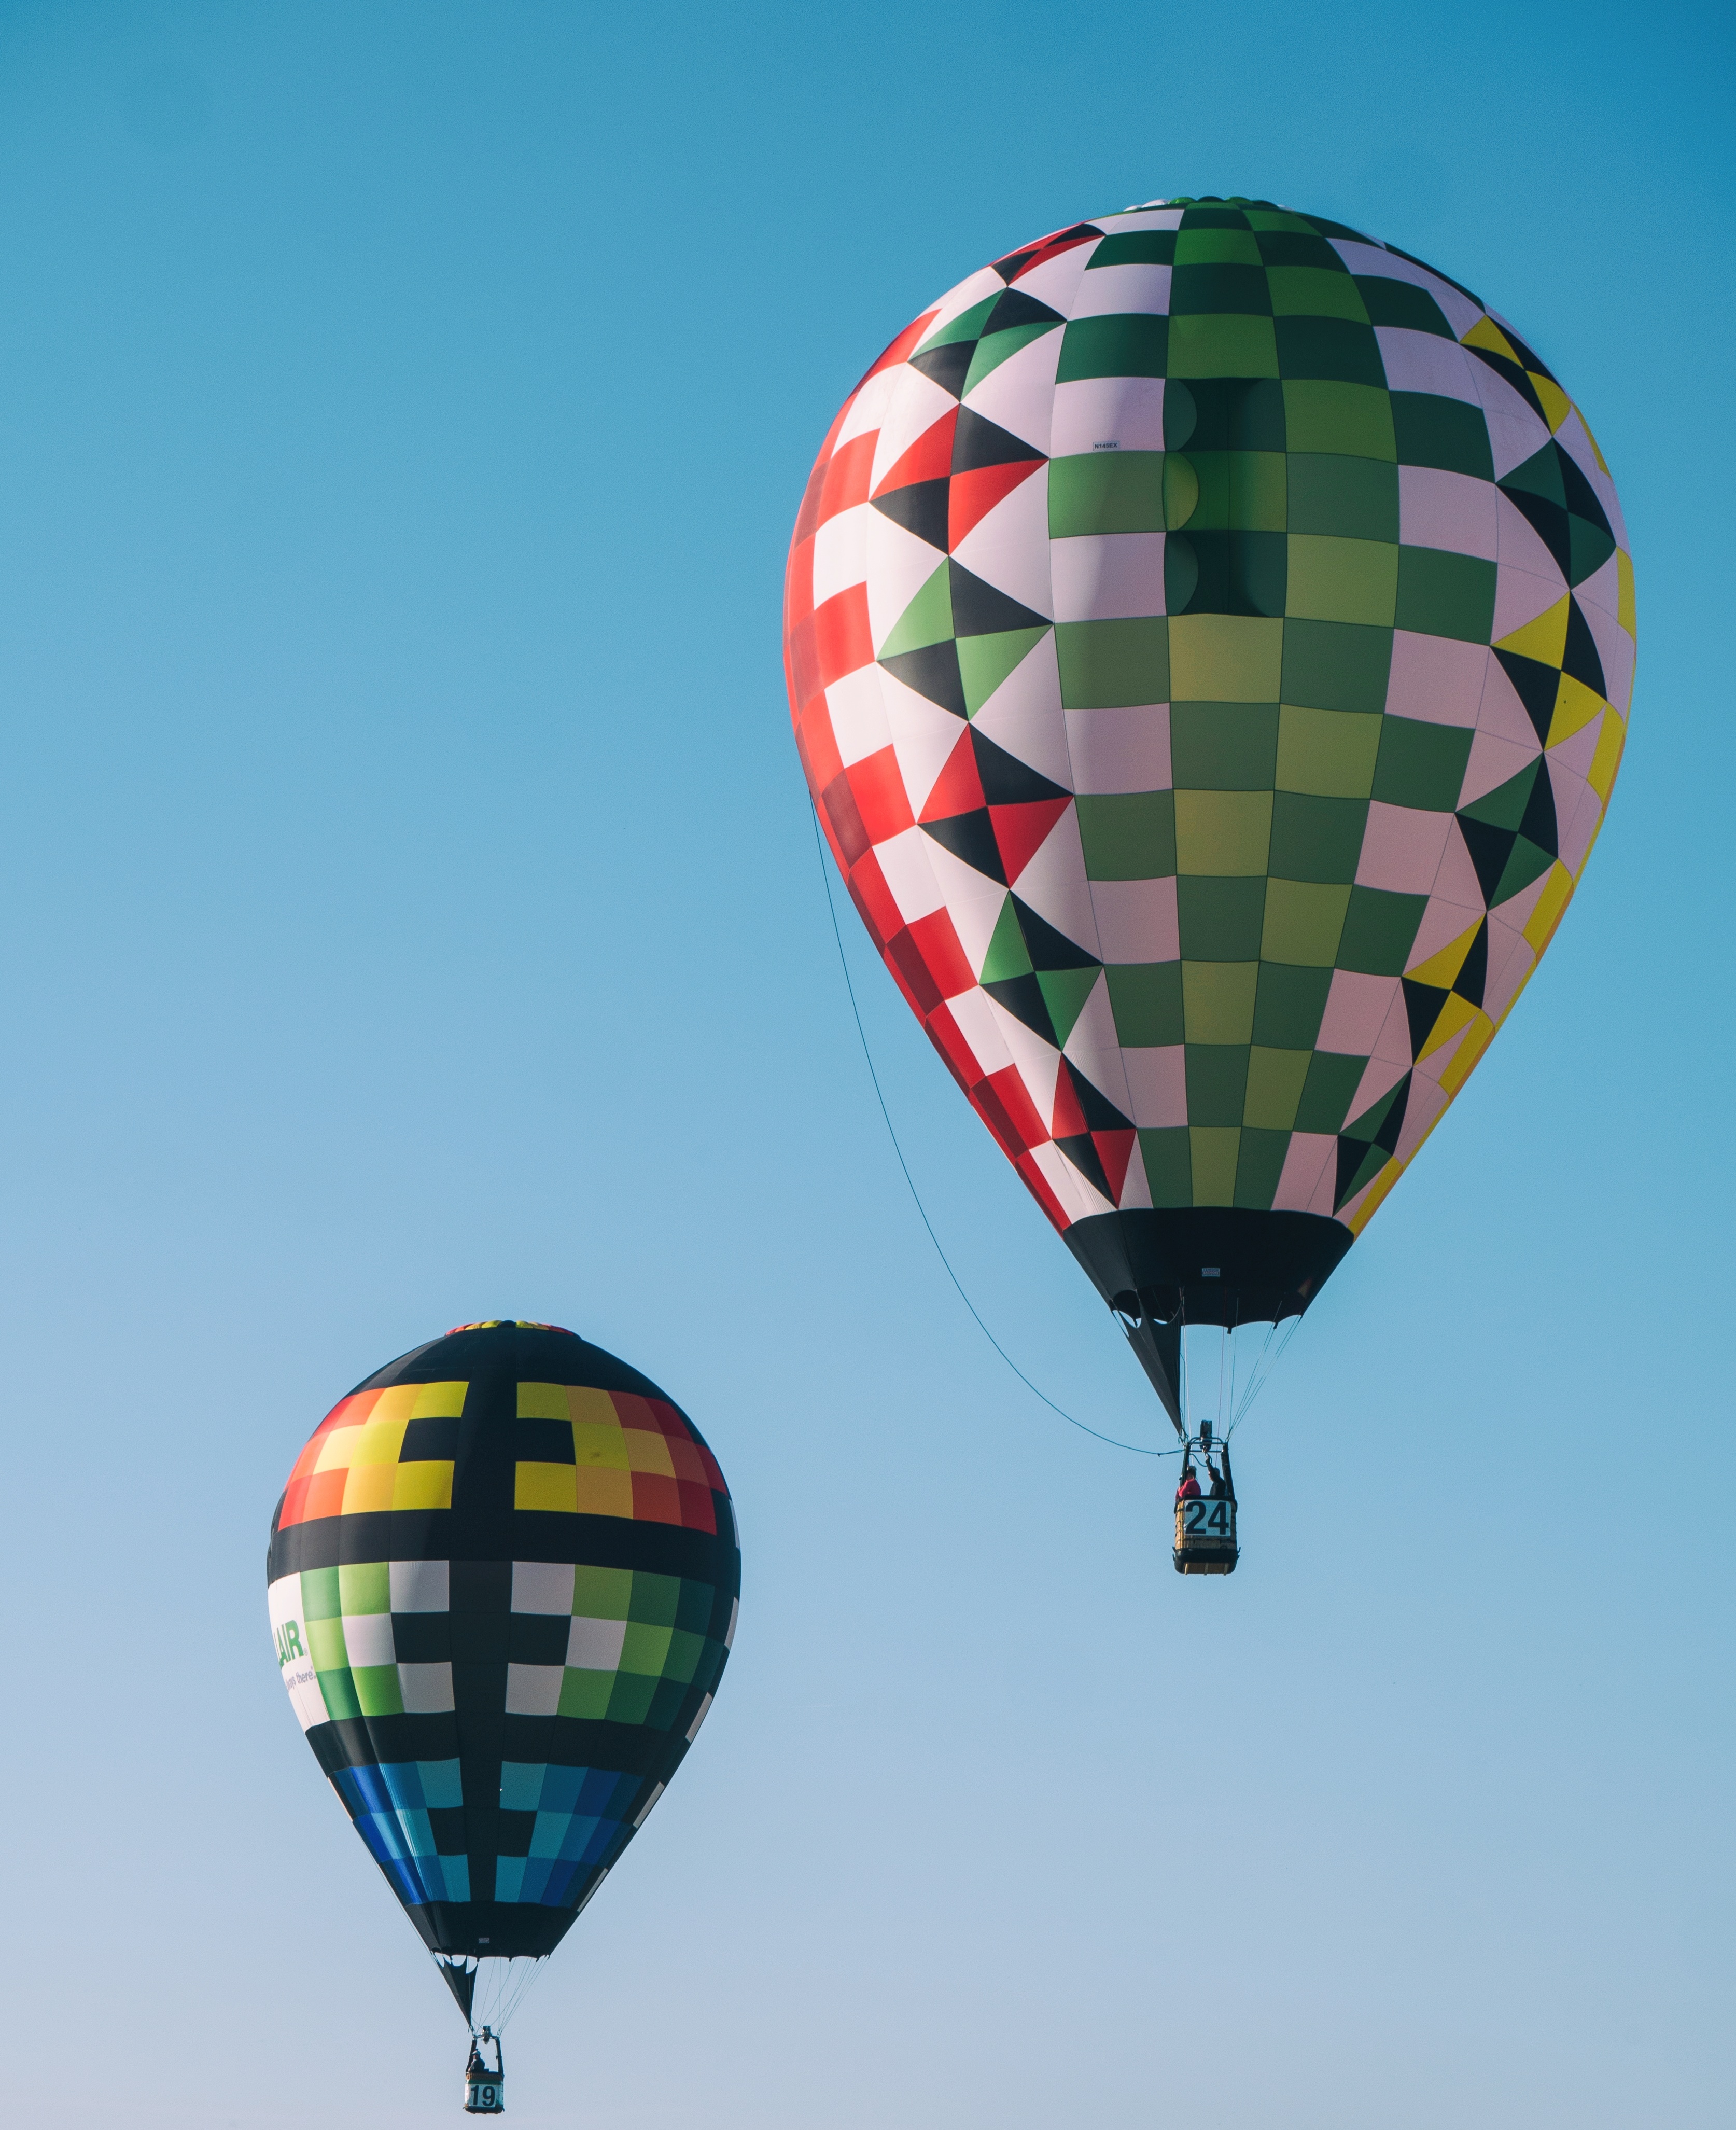
balloon, hot air balloon, aircraft, vehicle, toy, hot air ballooning, atmosphere of earth